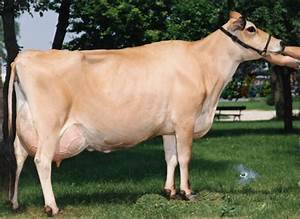
Label: cow